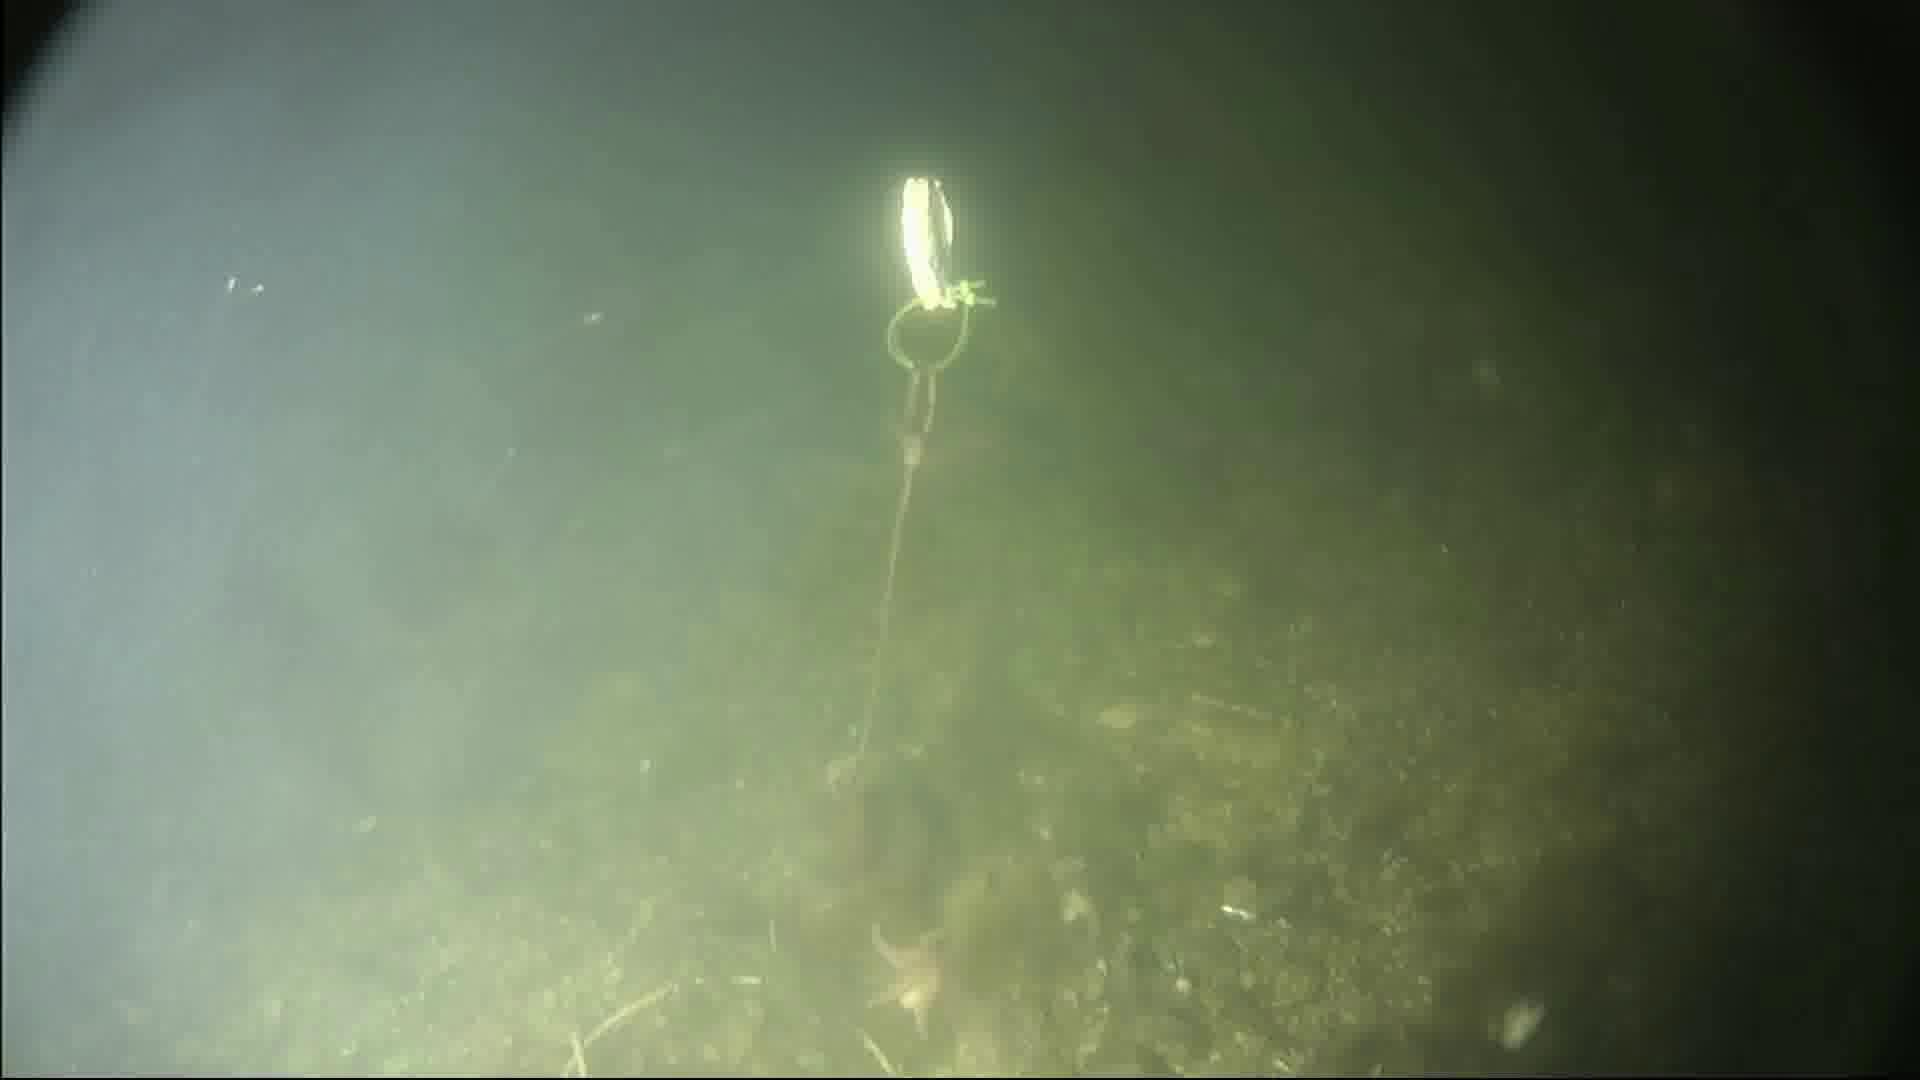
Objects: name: starfish